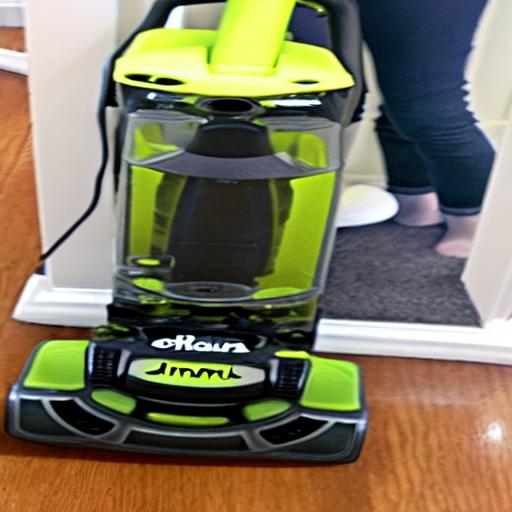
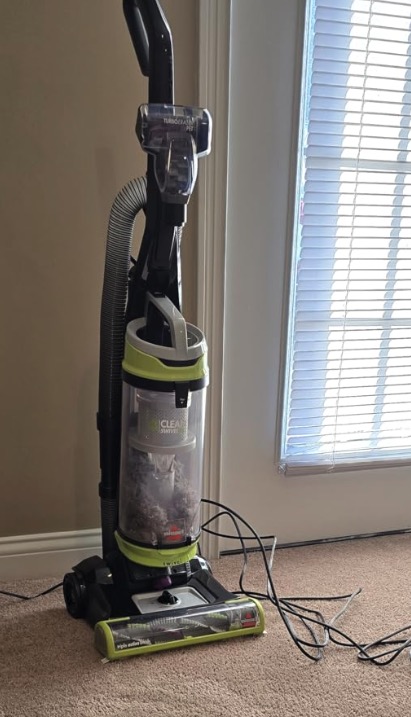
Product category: items_vacuum
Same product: no